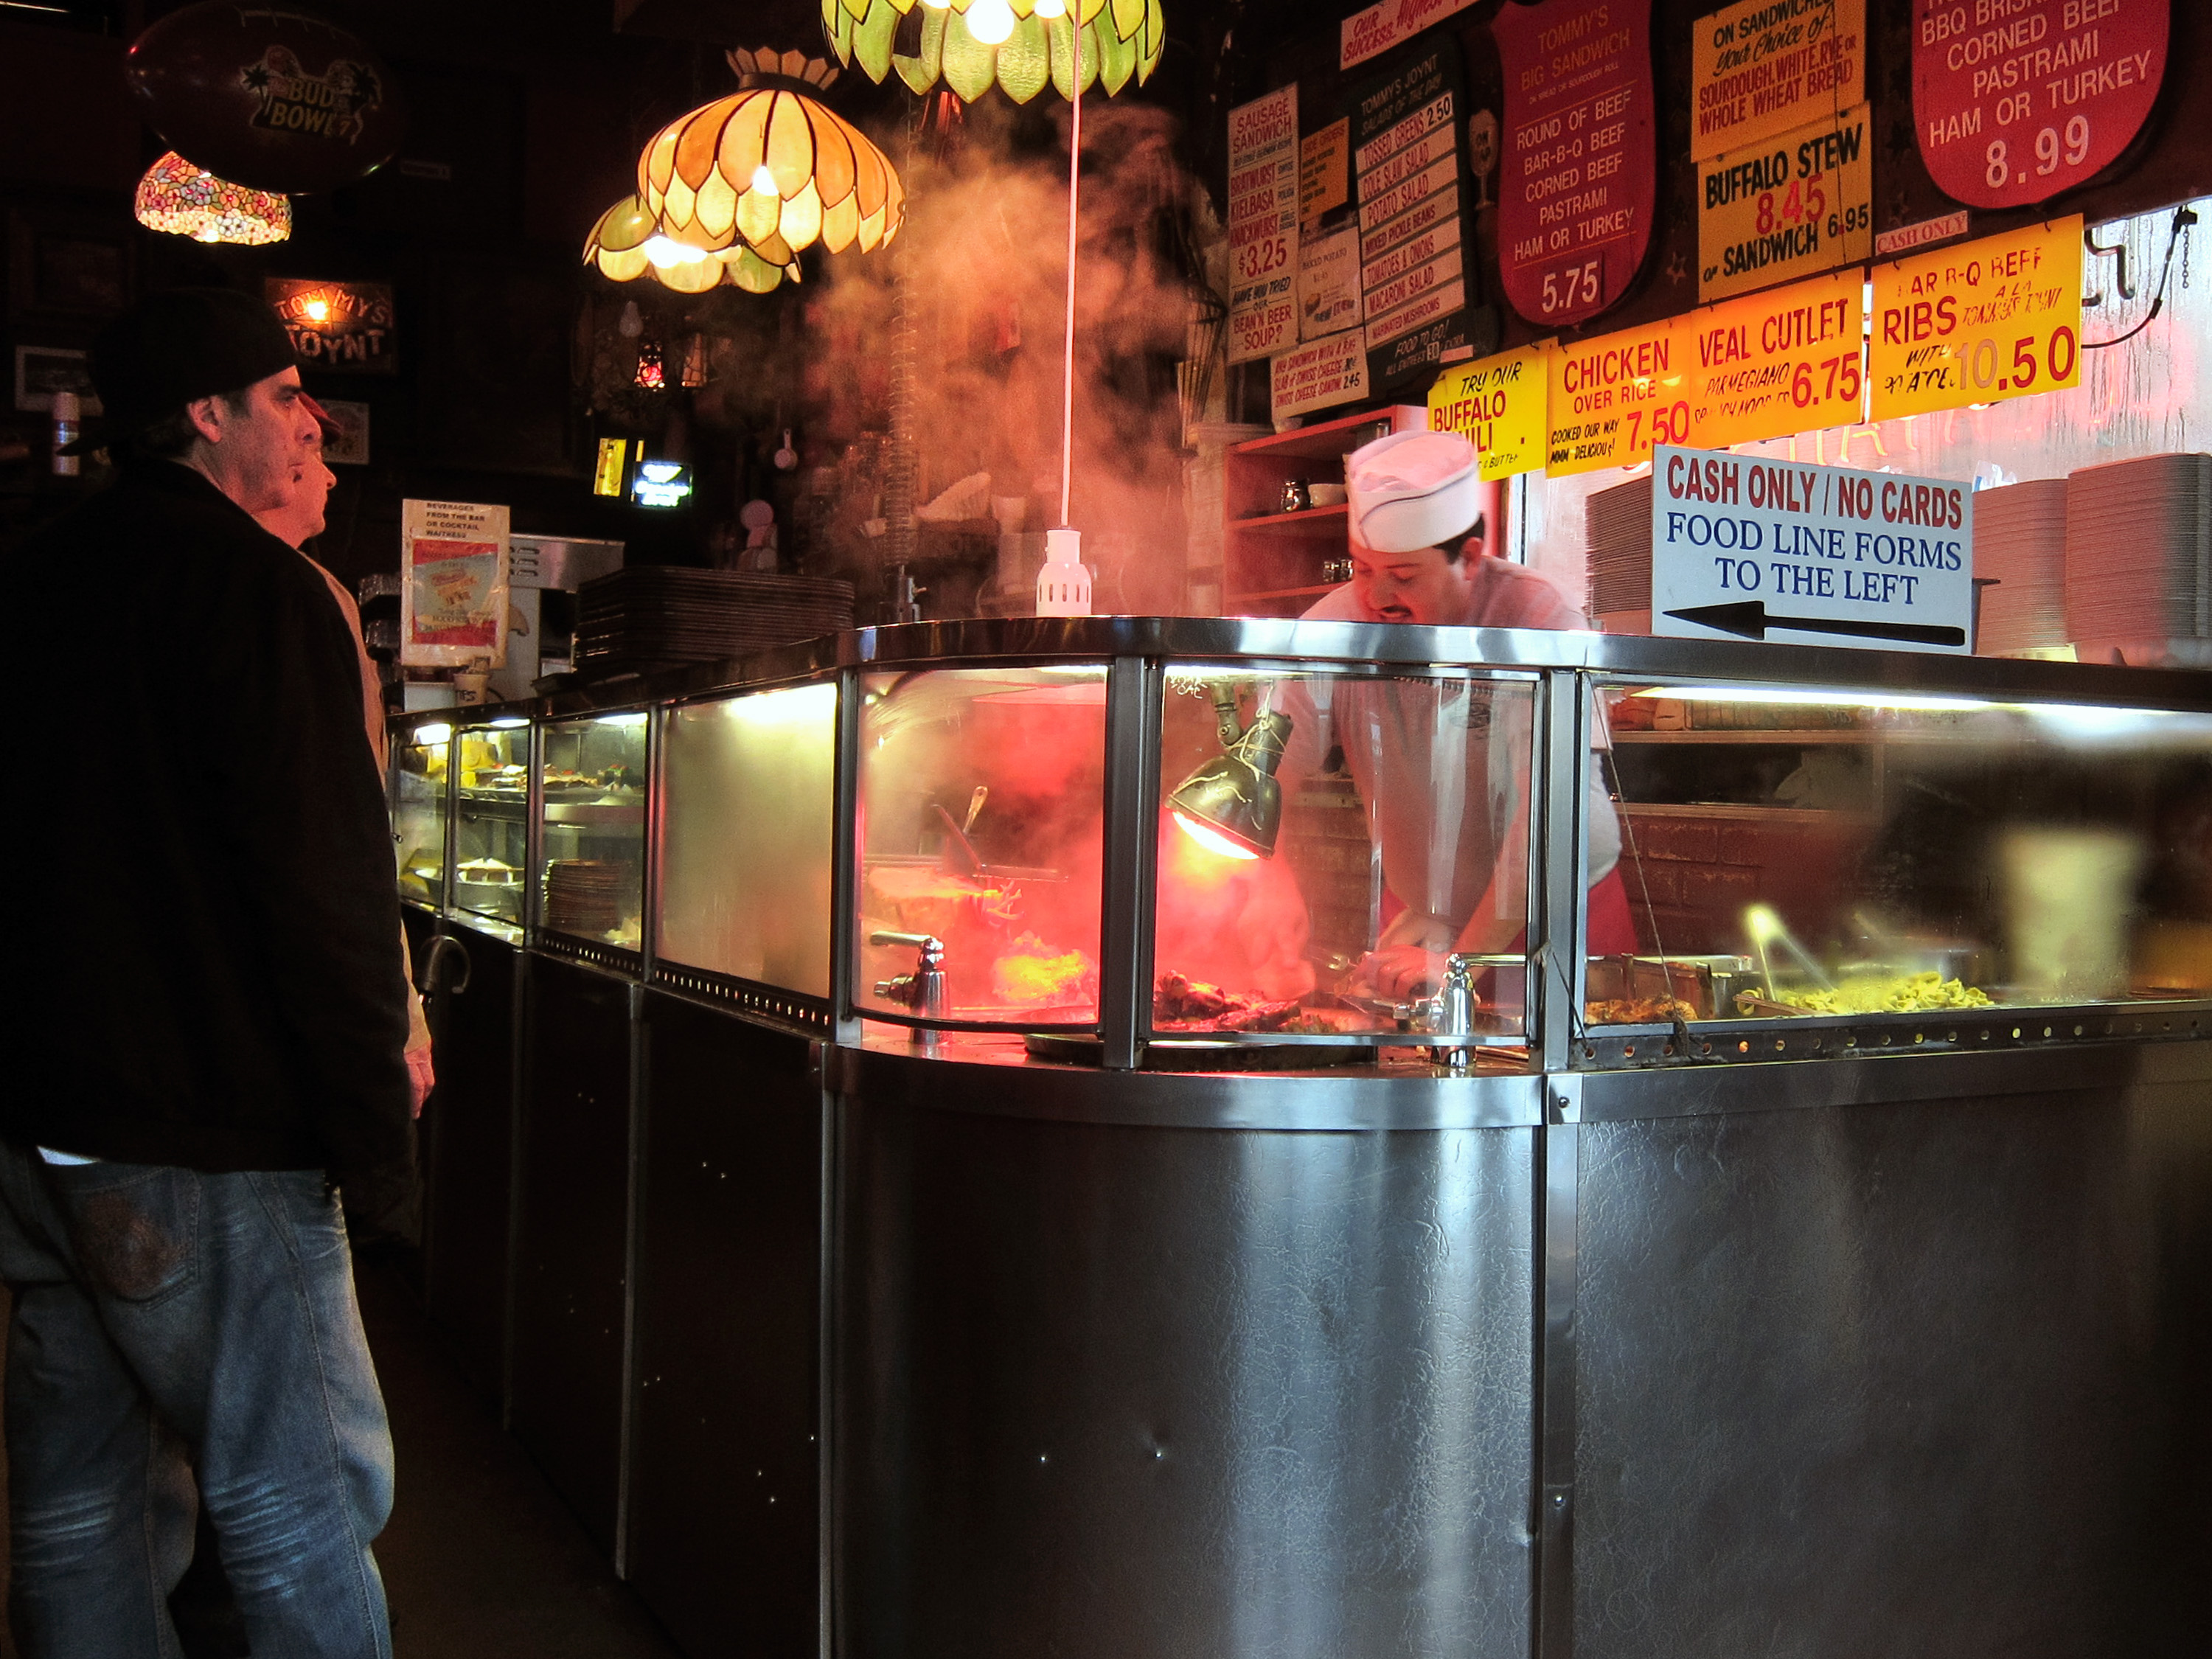
restaurant, bar, food, california, sanfrancisco, sense